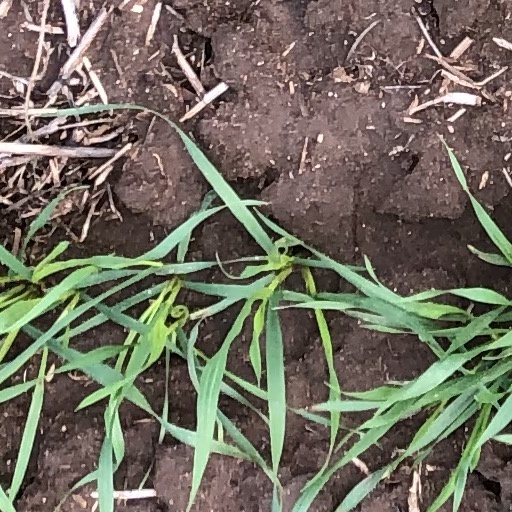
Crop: wheat